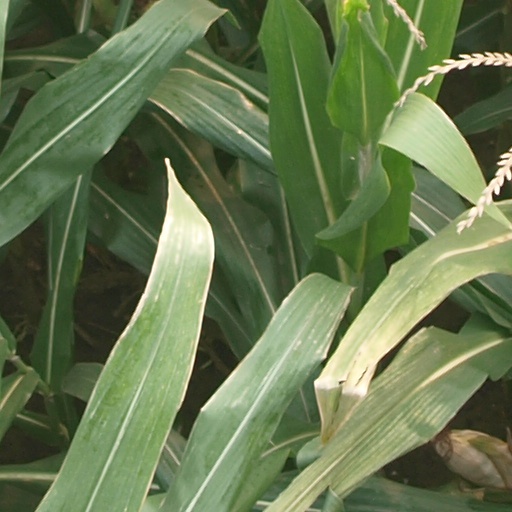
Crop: maize; corn